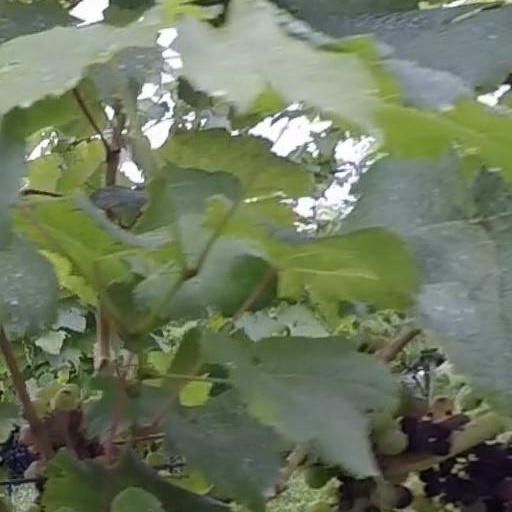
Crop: grape